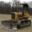
Label: tractor